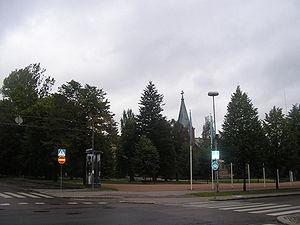
Le Parc de l’église est le plus grand parc de Jyväskylä en Finlande.